Saint Julien Memorial

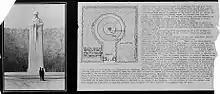
Clemesha's design proposal

At the end of the war, The Imperial War Graves Commission granted Canada eight sites – five in France and three in Belgium – on which to erect memorials. Each site represented a significant Canadian engagement in the war and for this reason it was originally decided that each battlefield would be treated equally and graced with identical monuments. The Canadian Battlefields Memorials Commission was formed in November 1920 and decided a competition would be held to select the design of the memorial that would be used at the eight European sites. In October 1922, the submission of Toronto sculptor and designer Walter Seymour Allward was selected as the winner of the competition, and the submission of Frederick Chapman Clemesha placed second. The commission decided Allward's monumental design would be used at Vimy Ridge in France as it was the most dramatic location. Originally, Clemesha's 'Brooding Soldier' design was selected for the remaining sites but was later, for a number of reasons, erected only at Saint Julien in Belgium. The remaining six sites at Passchendaele, and Hill 62 in Belgium and Le Quesnel, Dury, Courcelette and Bourlon Wood in France each received an essentially identical Canadian granite block memorial marker, differentiated only with brief inscriptions that describe the battle they commemorate in English and French on their sides. The blocks are situated in small parks that vary in shape and design and are typically situated on key points of the battlefield they memorialize.